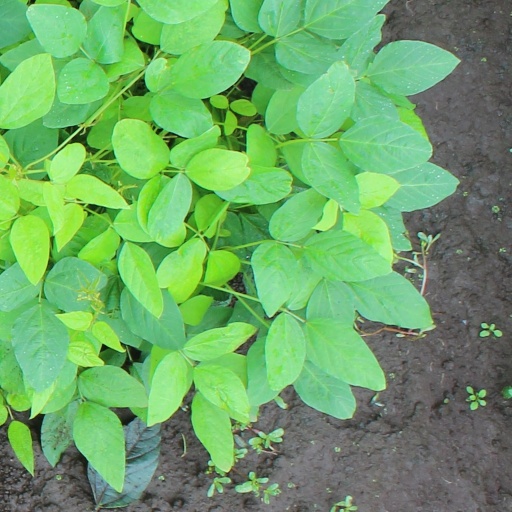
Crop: soybean